Lomelosia

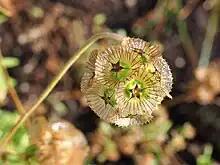
Seed head of "Lomelosia stellata" (syn. "Scabiosa stellata") in Wrocław University Botanical Garden, Wrocław, Poland.

63 Accepted species by Plants of the World Online (as of October 2023);